Springfield, Missouri

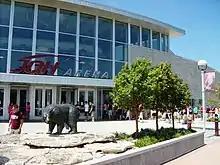
JQH Arena

Cider Days is a two-day event held on Walnut Street downtown featuring local artists showing their crafts, fall themed activities and performances by local groups, as well as cider sampling. Arts Fest is held in May also on Walnut Street downtown, and features similar art vendors showing crafts as well as entertainment for children.